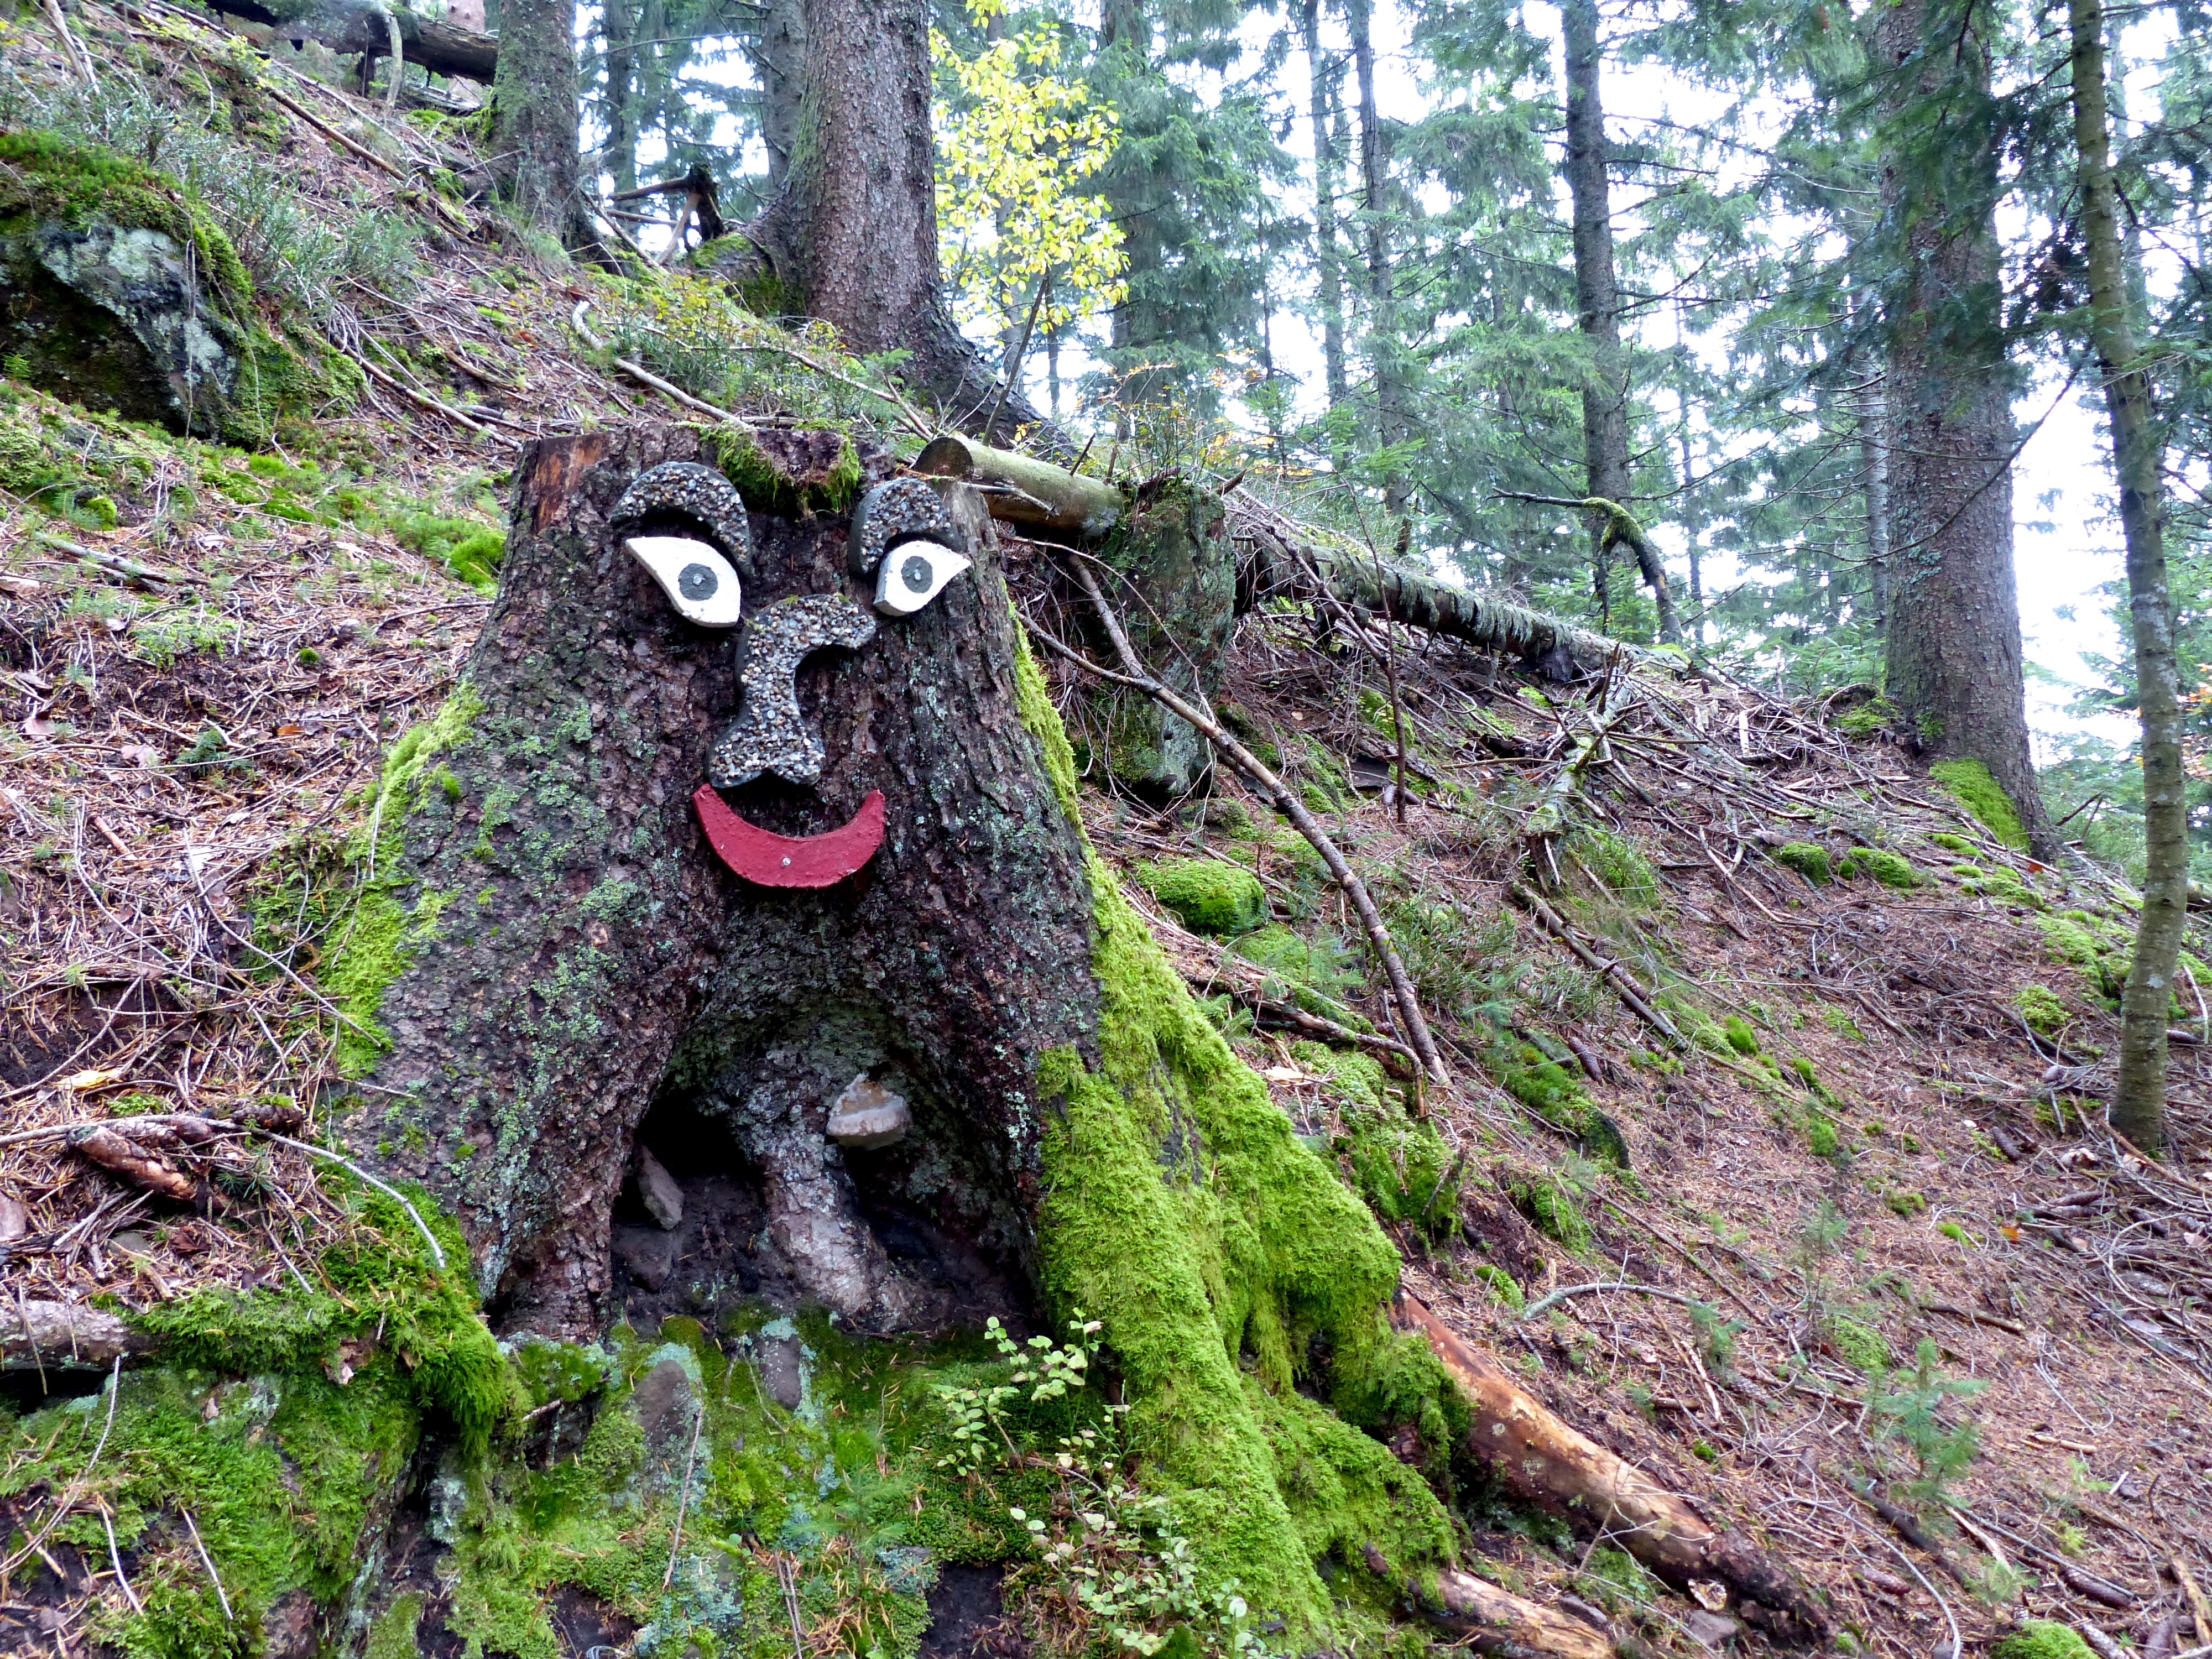
landscape, tree, forest, wilderness, hiking, trail, fall, stump, travel, wildlife, foliage, europe, autumn, black, trees, leaves, happy, germany, schwarzwald, woodland, baiersbronn, mitteltal